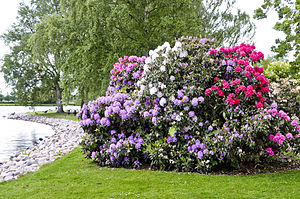
Haderslev Dam / Dampark og indre dam
Rhododendron i Damparken
Haderslev Dam er en sø vest for fjordbyen Haderslev i Sønderjylland. Byen er opstået på en stor banke af aflejret sand og ligger således midt mellem dammen og Haderslev Fjord.